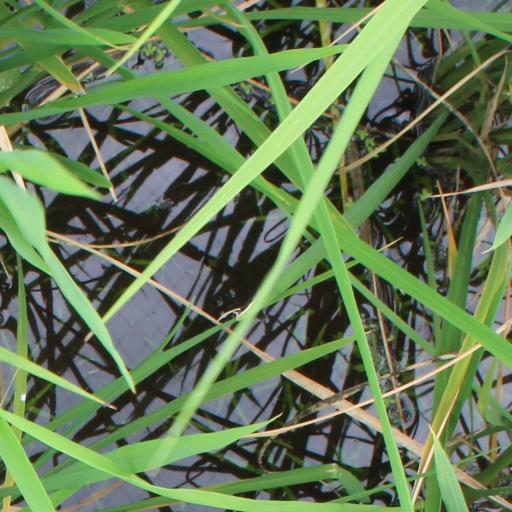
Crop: rice